Enemy in the House

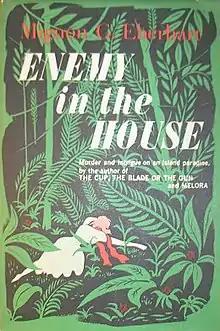
First edition

Enemy in the House is a murder mystery novel by Mignon G. Eberhart published by Random House in 1962. It was reprinted in 1976 by I. Henry.